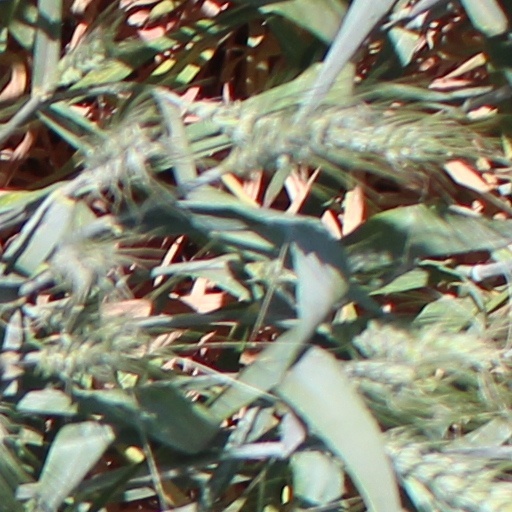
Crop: wheat